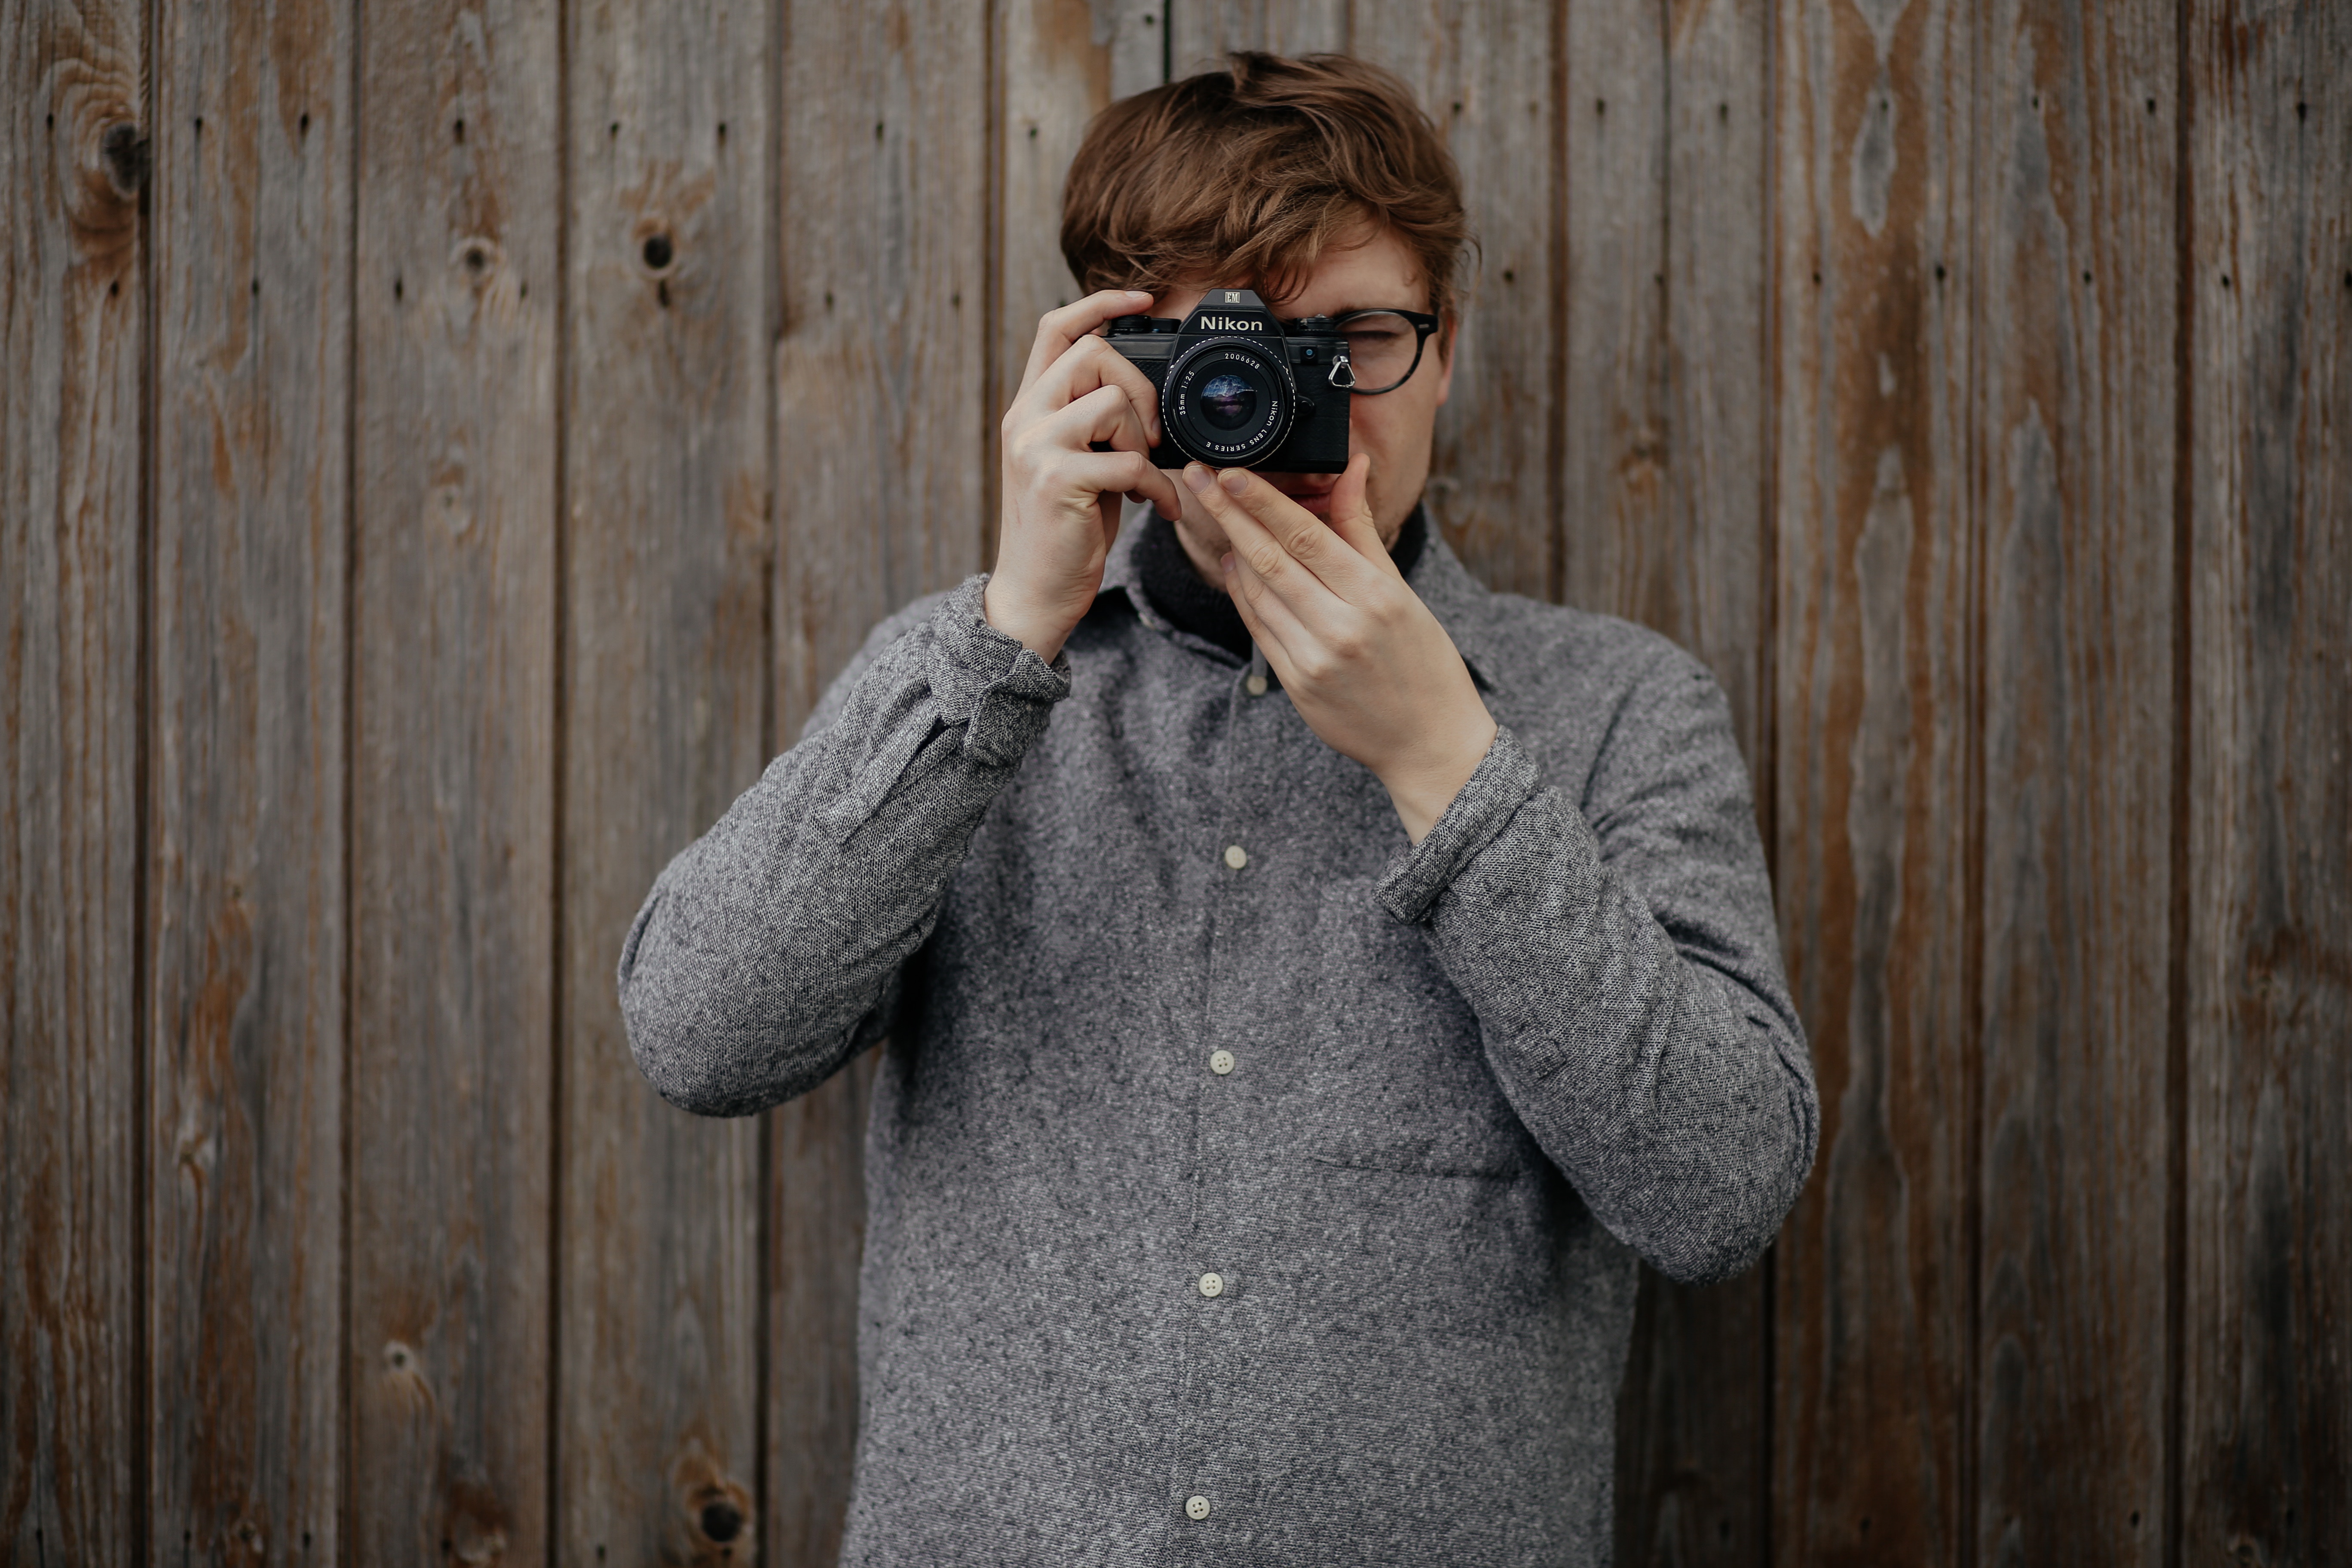
girl, photography, cool, sunglasses, glasses, photograph, eyewear, vision care